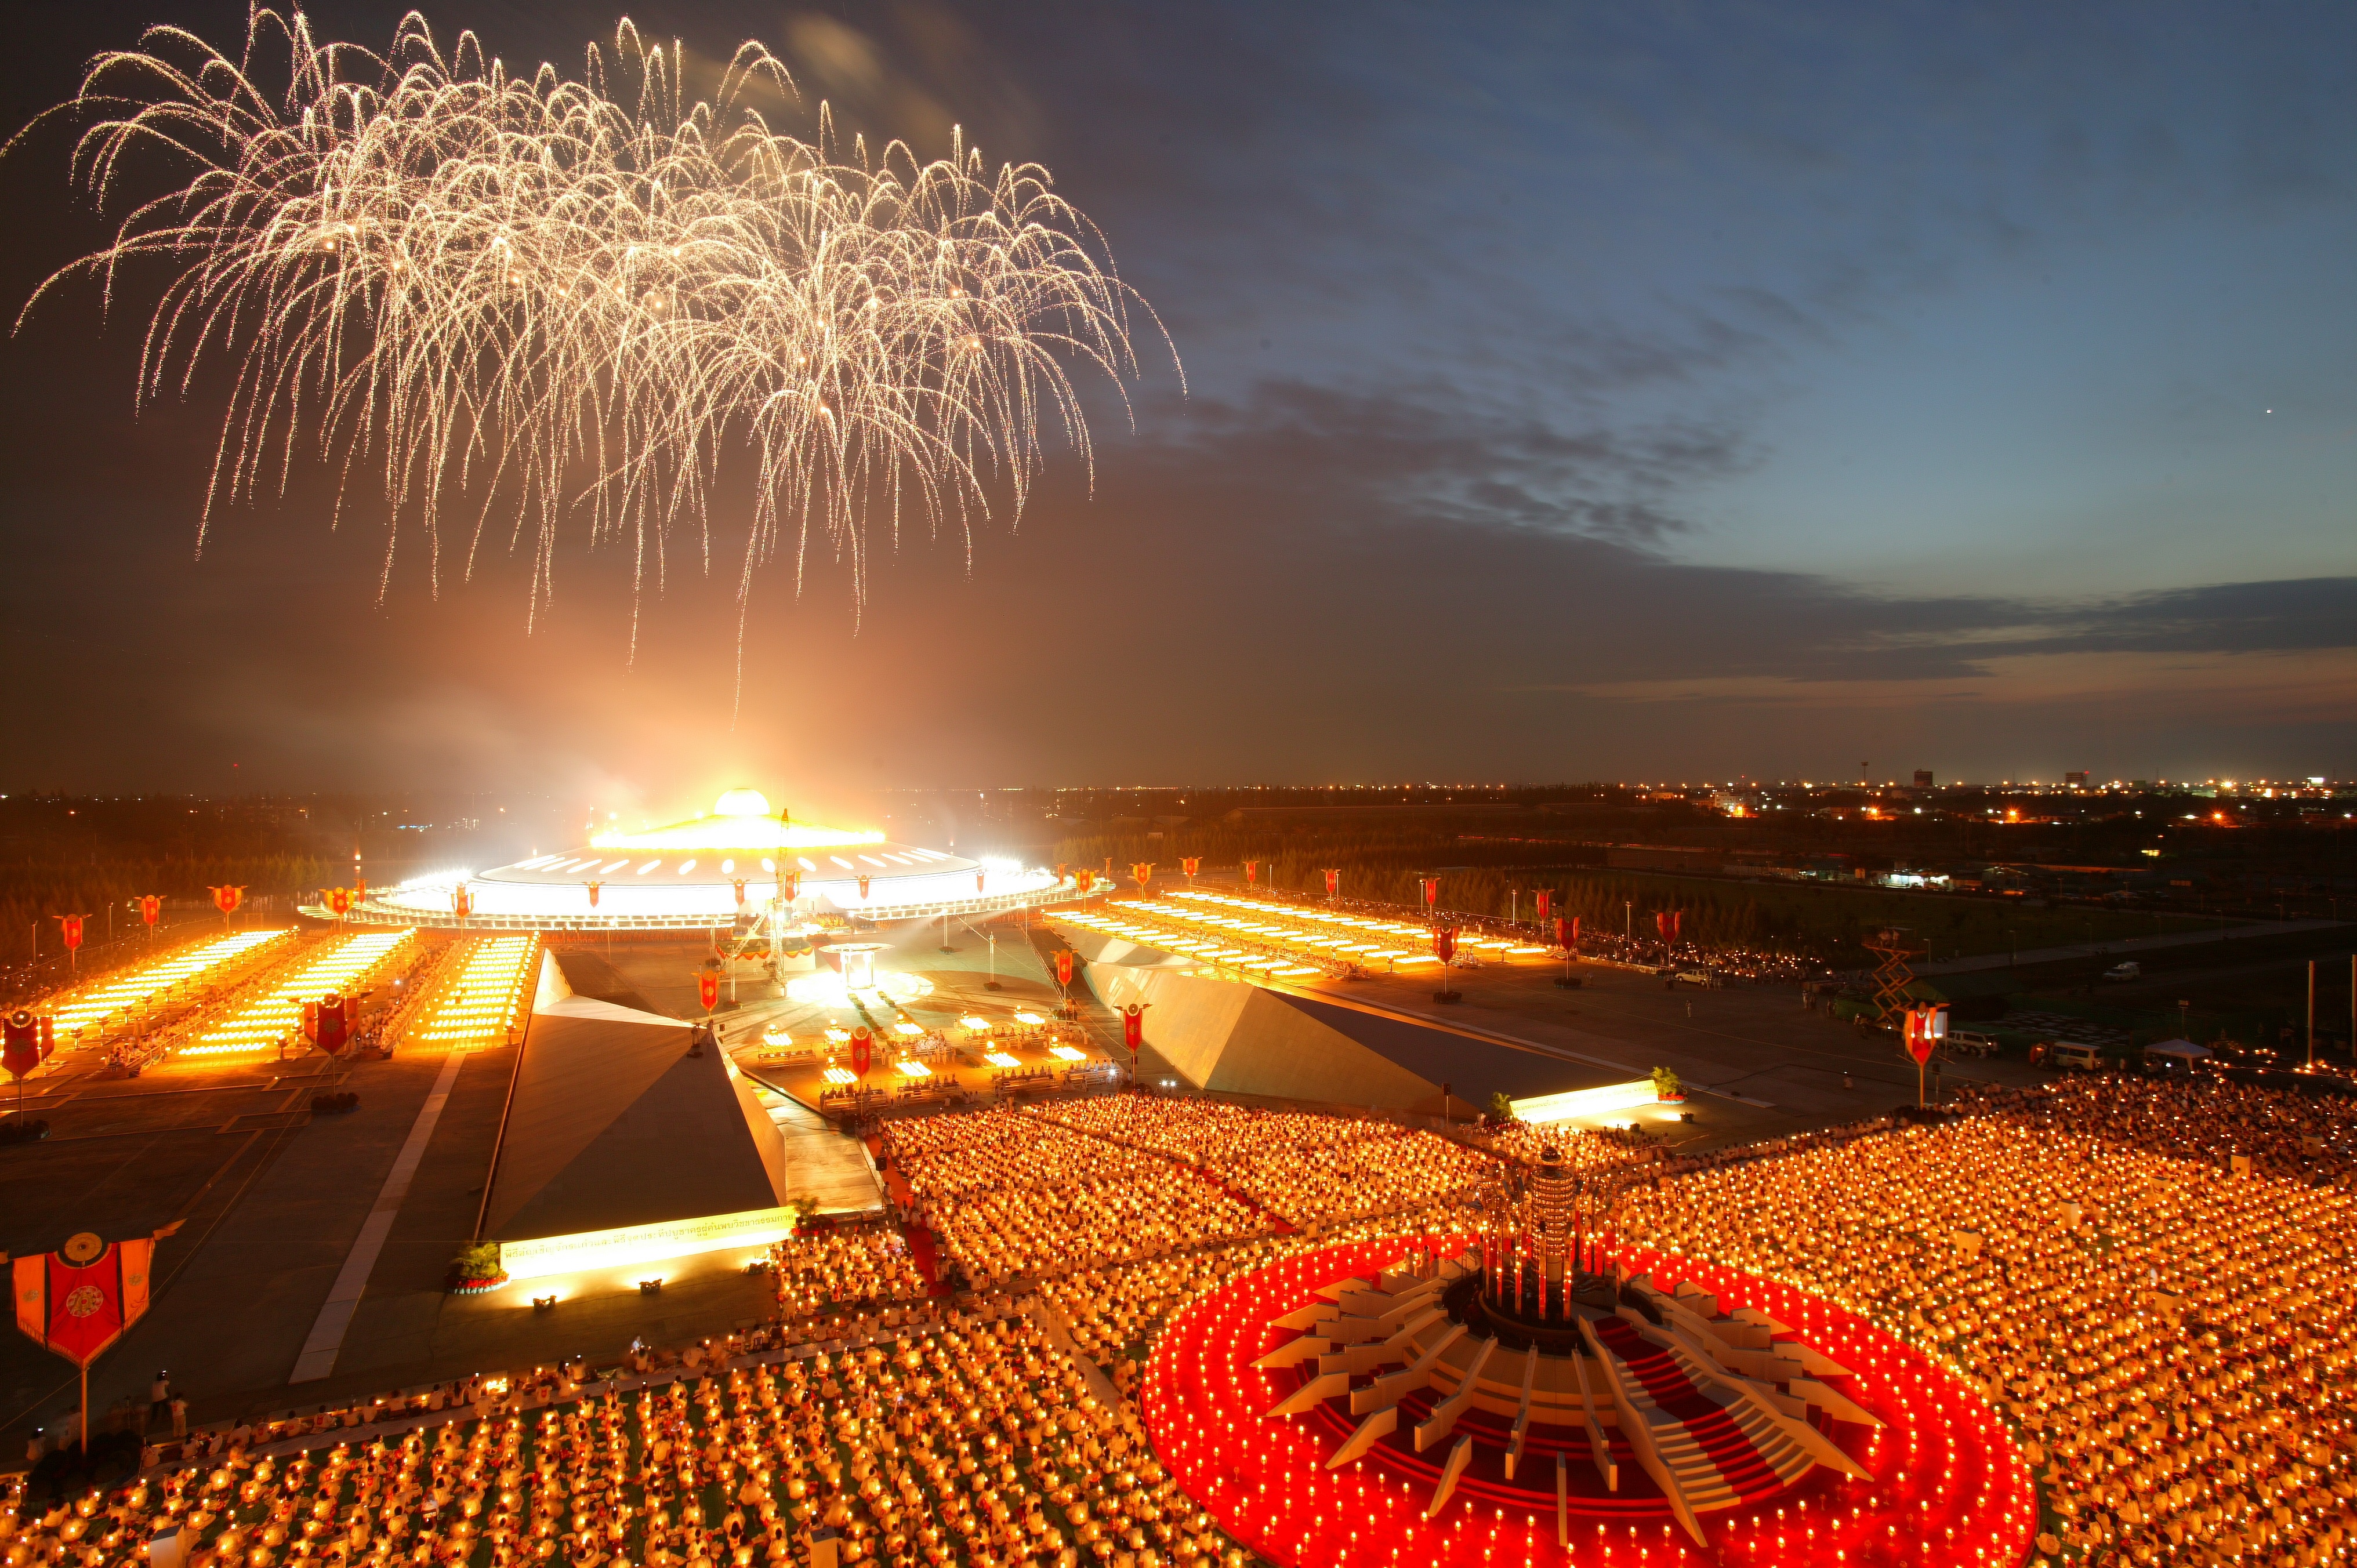
night, celebration, evening, buddhism, thailand, festival, fireworks, temple, wat, dhammakaya pagoda, phra dhammakaya